Heard Natural Science Museum and Wildlife Sanctuary

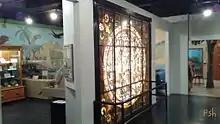
Indoor exhibits

Within the 289-acre wildlife sanctuary, visitors can explore trails, sit in on educational programs, and get their hands dirty with conservation projects. The Heard sanctuary has five habitats including Blackland prairie, wetlands, bottomland forest, upland forest and white rock escarpment. The habitat at the Heard protects native North American grasses that have become increasingly rare due to development and agriculture. Ken Steigman, director of Lewisville Lake Environmental Learning Area in Denton County, first learned about habitat restoration while working at the Heard: "That seven-foot tall groundcover was big bluestem. Its roots went down 15 feet. We still find remnants of it here and there. A lot of this area was what ecologists call Blackland Prairie, a native Texas ecosystem."